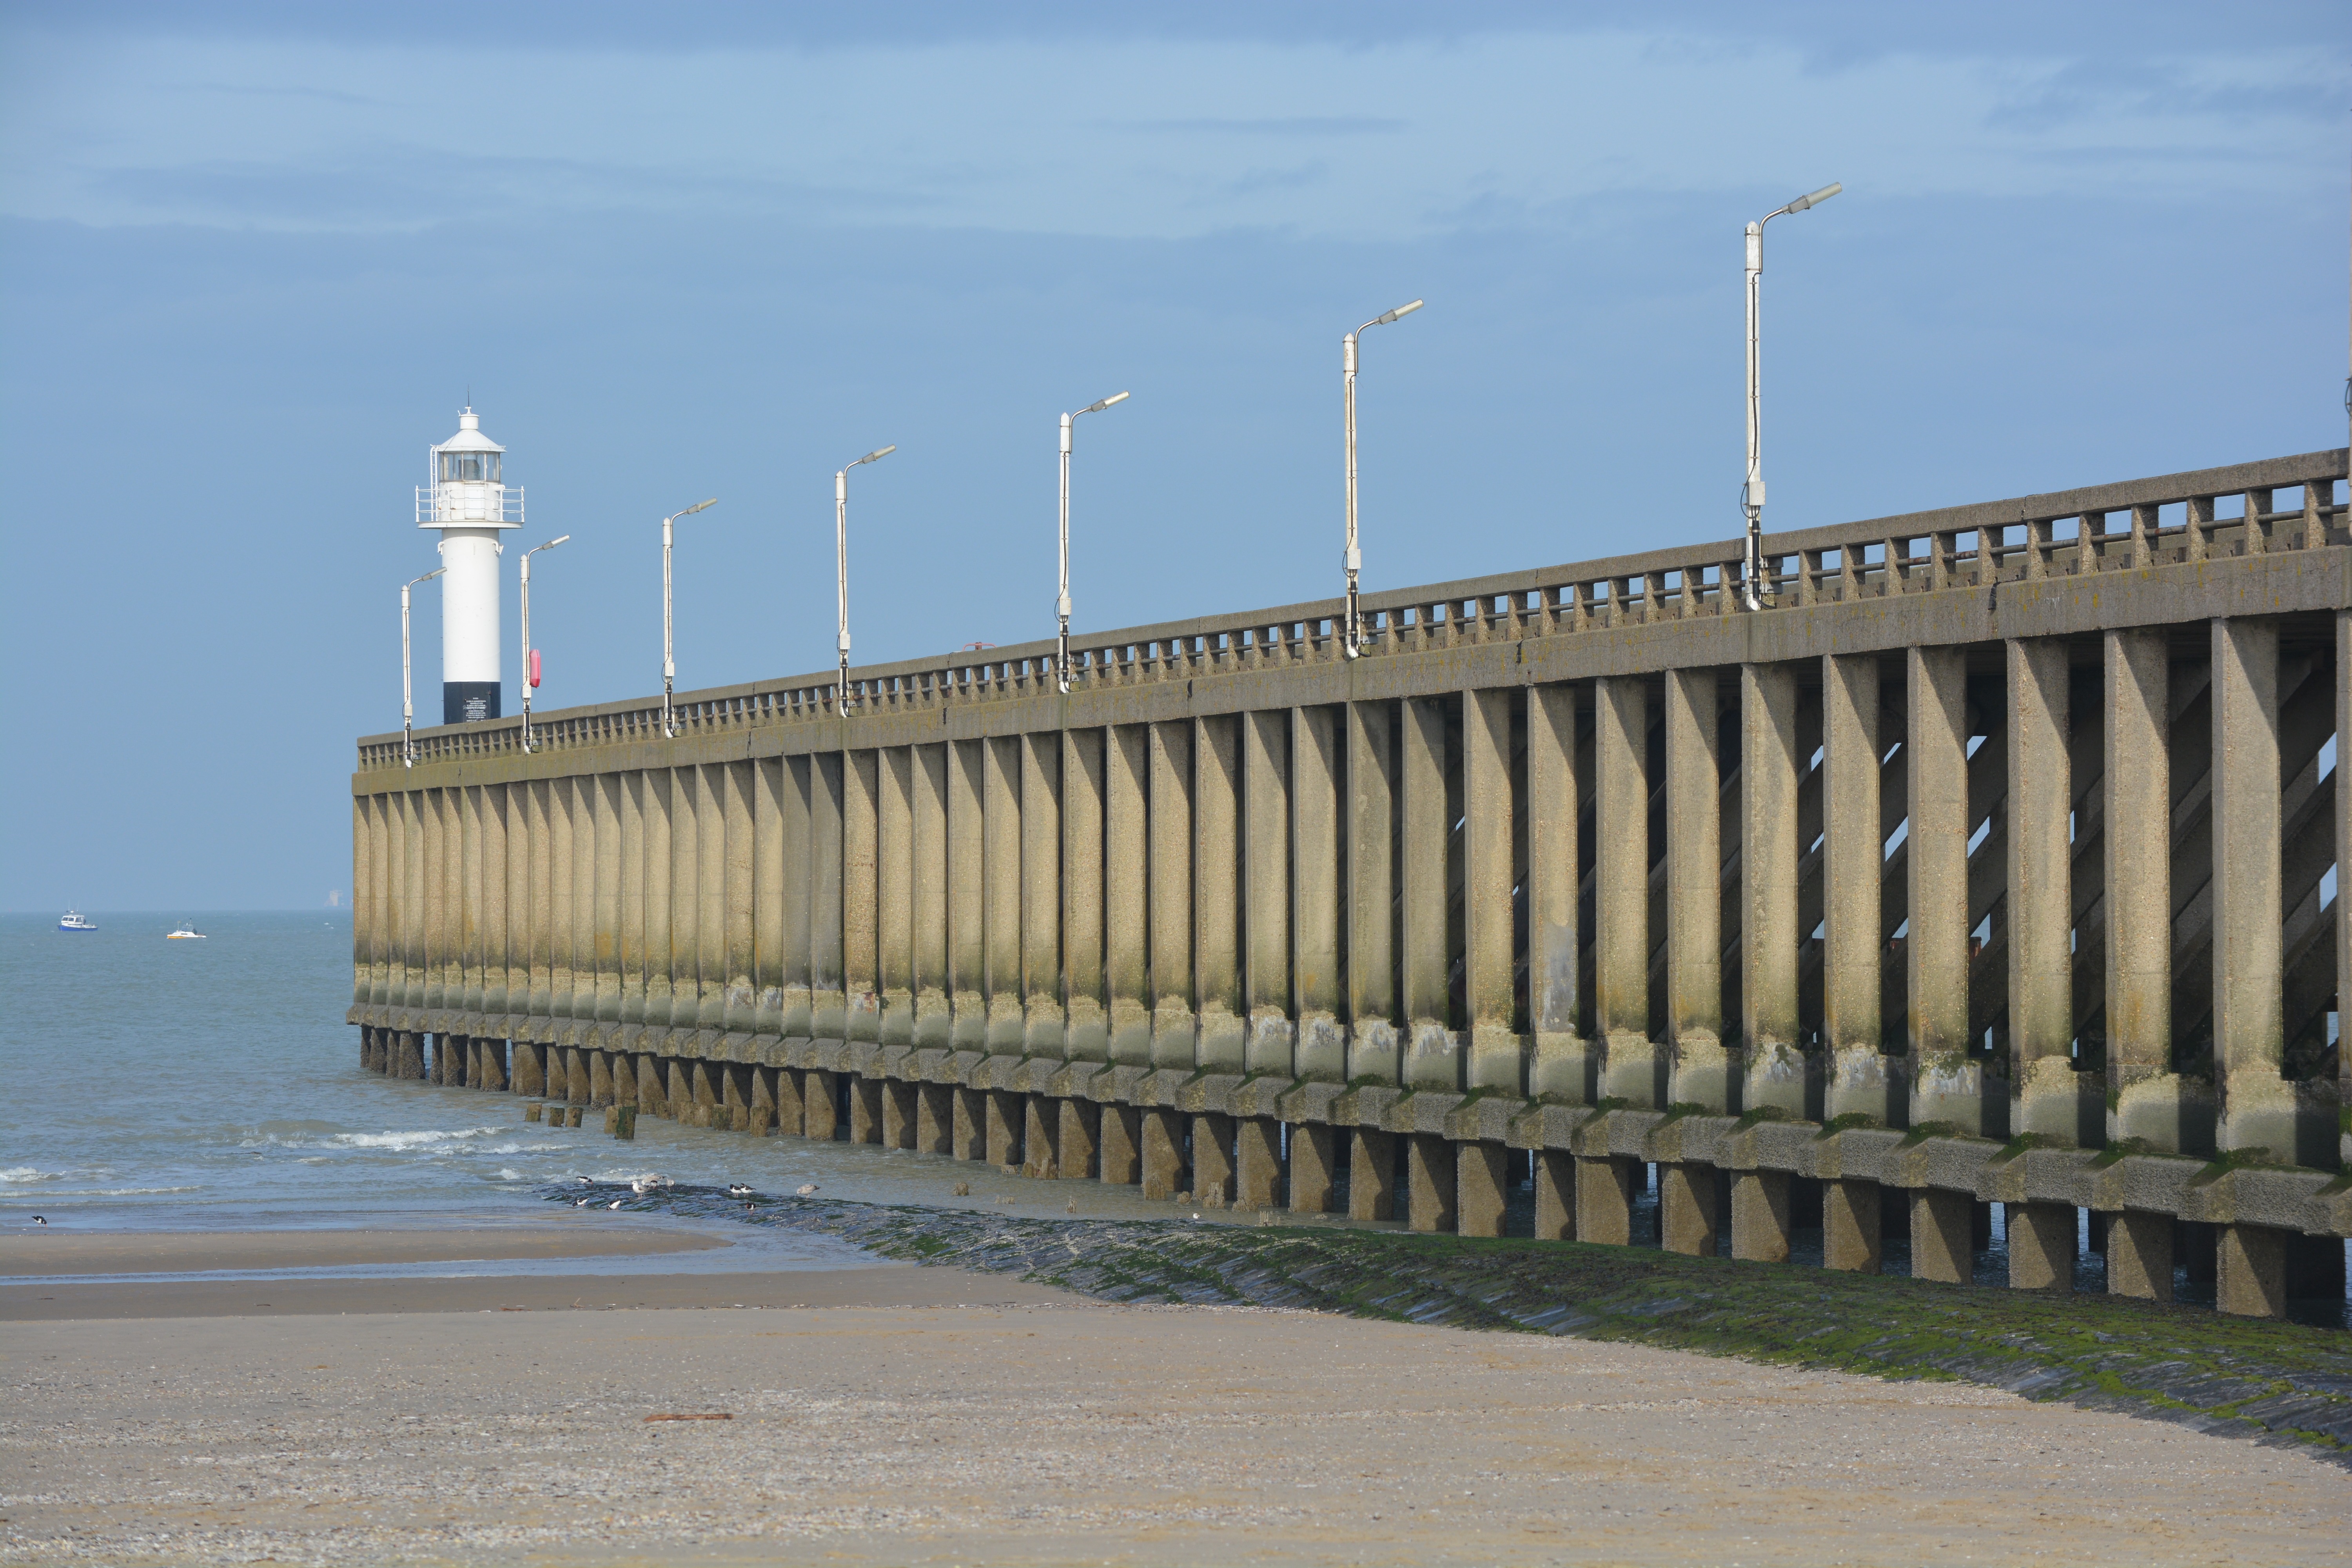
beach, sea, lighthouse, structure, pier, blankenberge